Economy of Saskatchewan

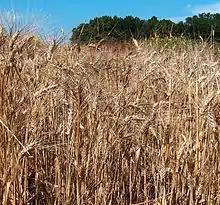
Durum wheat crop

Of these farms, 15.7% were cropped as wheat and 57.3% were typed as oilseed crops. The Crop Development Centre (CDC), established in 1971, helped establish the pulse industry in Saskatchewan. Oilseeds, pulses and speciality crops continued to increase as farmers diversified their crop production.